Royal Theatre Toone

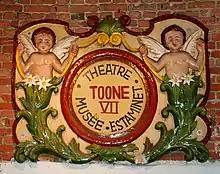
Theatre Toone VII

Since the 1930s, renowned Belgian artists, writers and patrons have taken part in the defence of this heritage, among them the avant-garde dramatist Michel de Ghelderode (1898–1962), who also wrote plays for the theatre. Later on, some of his other works were adapted to theatre plays by the current owners: José Géal (also known as Toone VII), and his son Nicolas (also known as Toone VIII). Other personalities who supported the theatre and its creations in their lifetimes include the sculptor and jeweller Marcel Wolfers (1886–1976), as well as the painters Jef Bourgeois (1896–1986) and (1924–1996).